Shin-Toyohashi Station

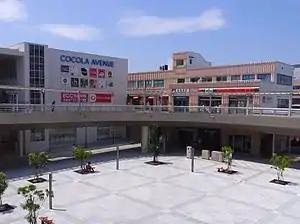
Shin-Toyohashi Station

is a railway station in the city of Toyohashi, Aichi Prefecture, Japan, operated by the Public–private partnership Toyohashi Railroad. The station is physically adjacent to Toyohashi Station.